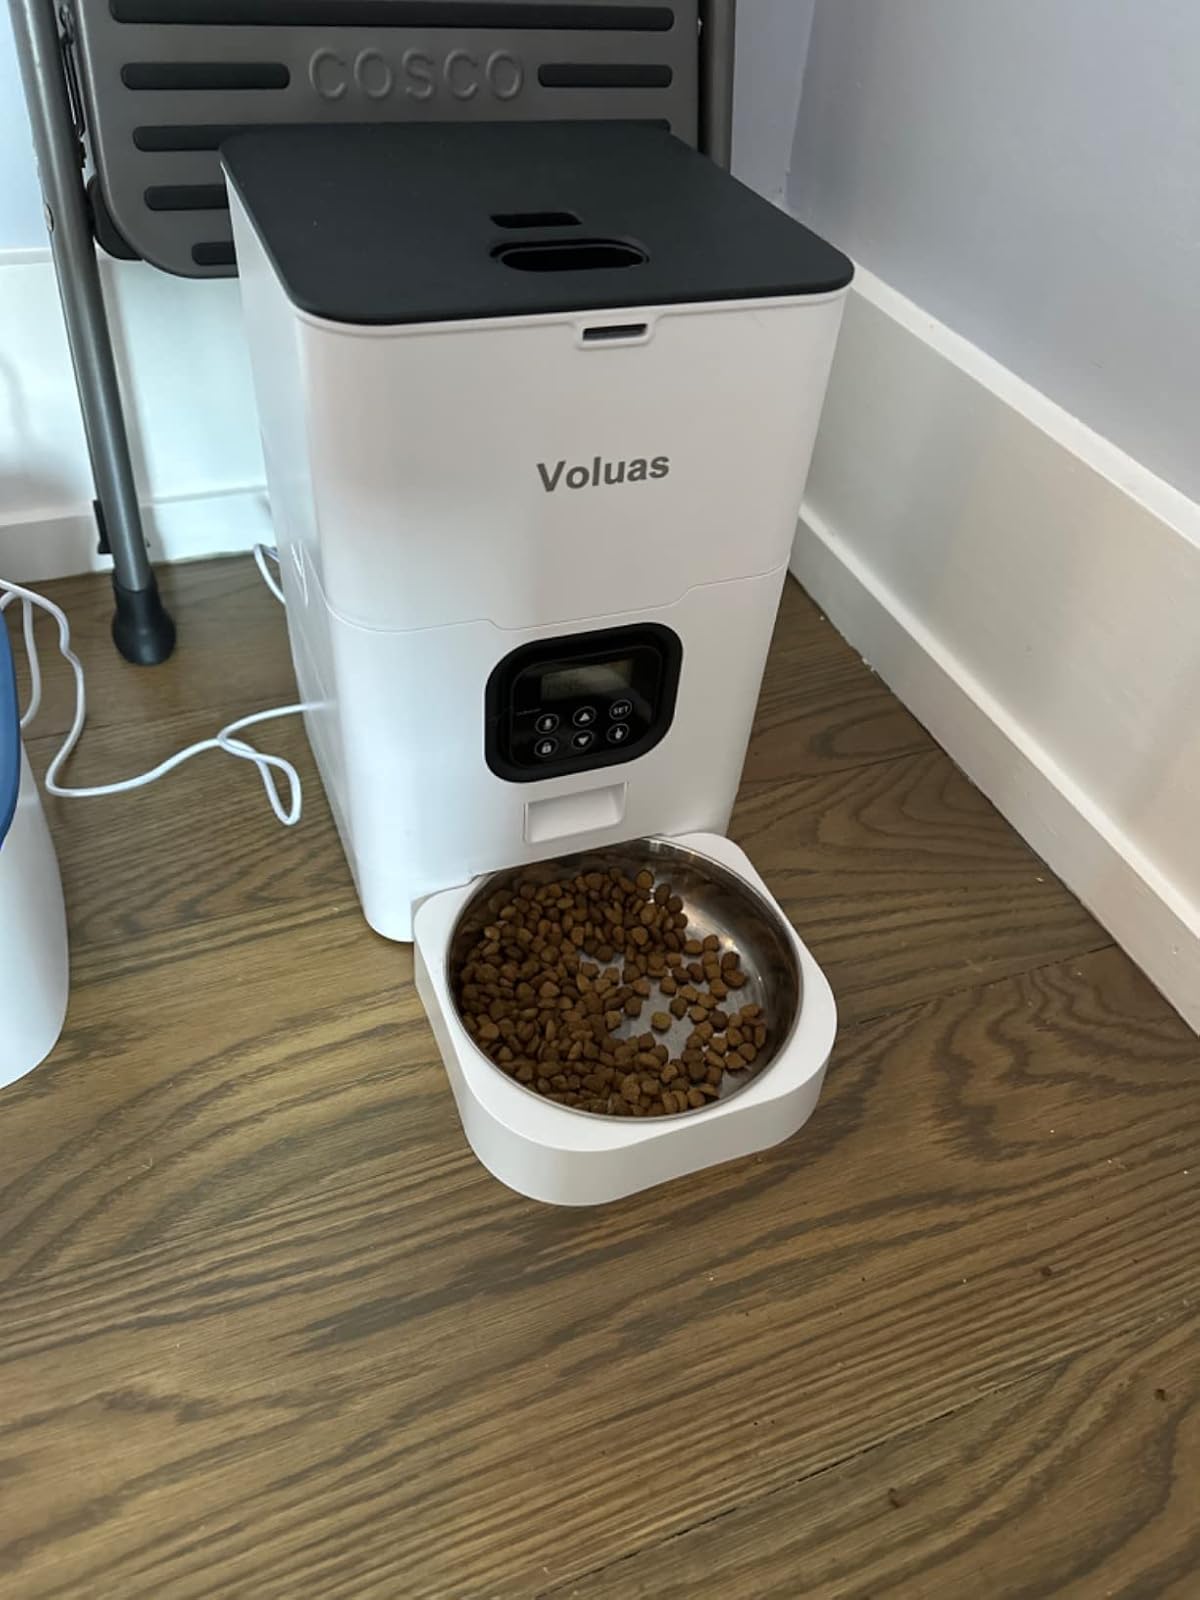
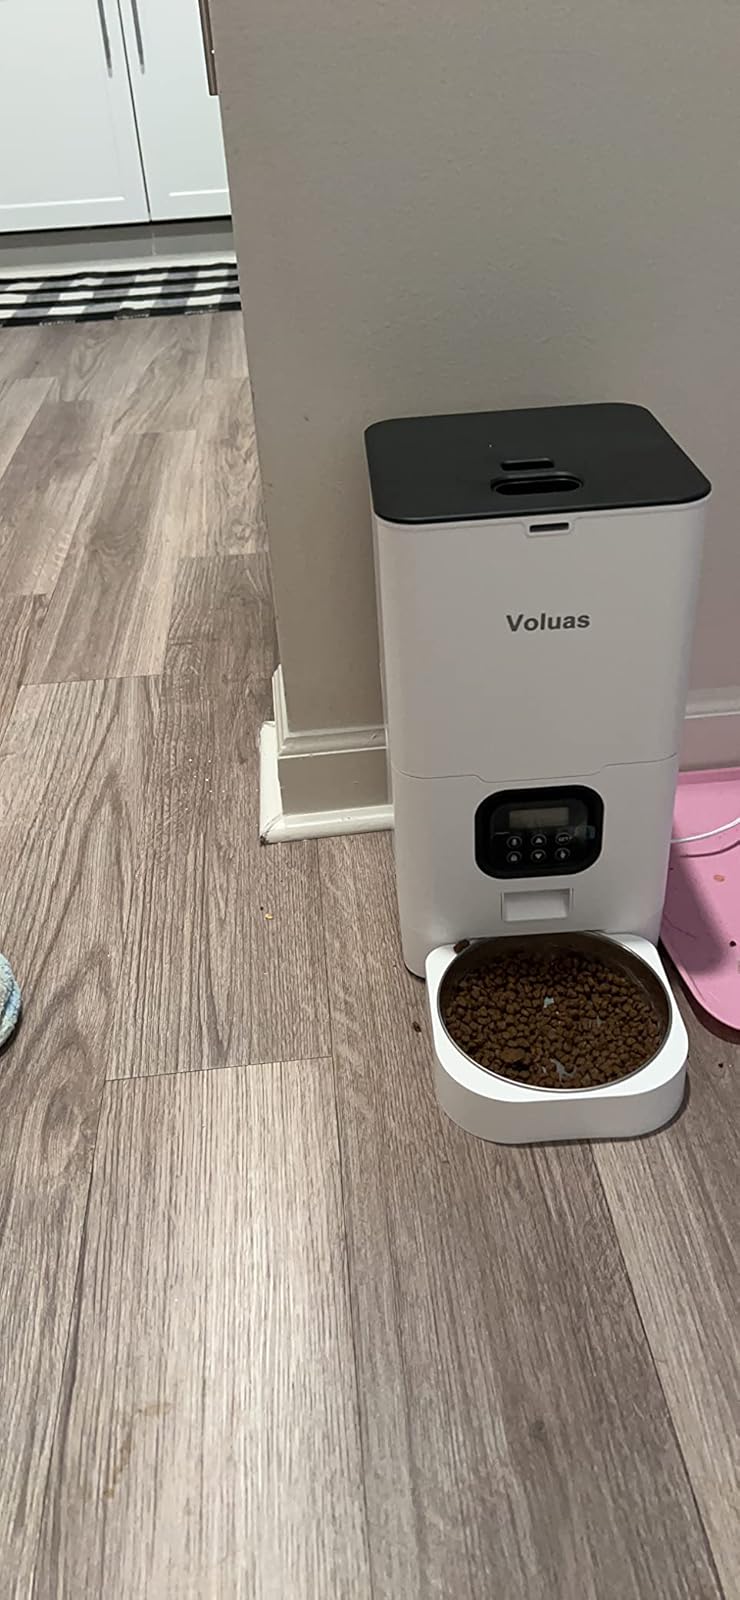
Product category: items_feeder
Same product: yes